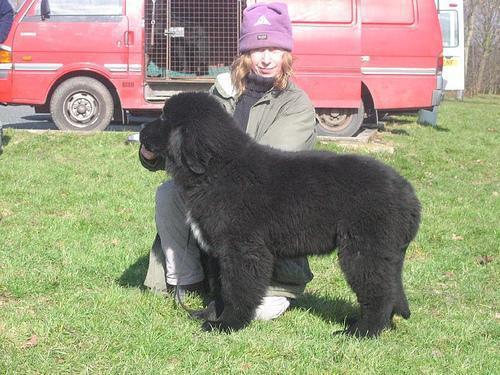
Newfoundland